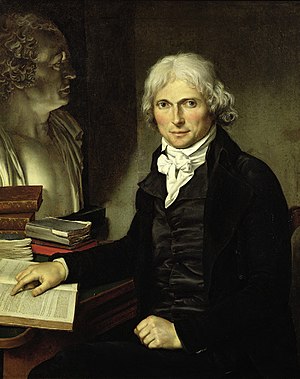
Xavier Bichat
"Marie François Xavier Bichat var en fransk anatom og patolog, der er kendt som faderen til den moderne histologi Selvom han arbejdede uden et mikroskop identificerede Bichat 21 typer af væv som menneskets organer består af. Han var oså ""de første der foreslog at væv er et centralt element i menneskelg anatomi, og han betragtede organer som en samling af forskelligartede typer væv, frem for som en selvstændig enhed"".